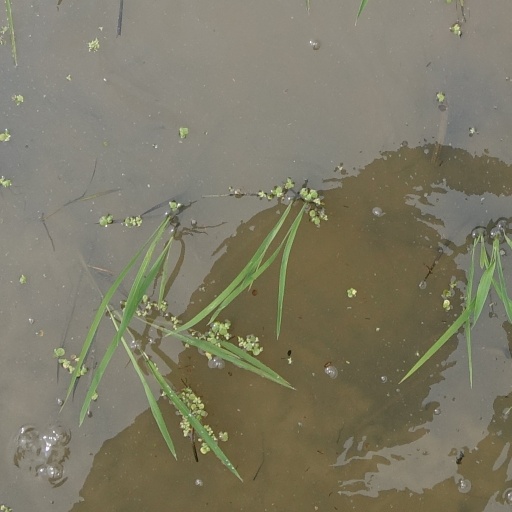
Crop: rice